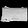
Label: Bag